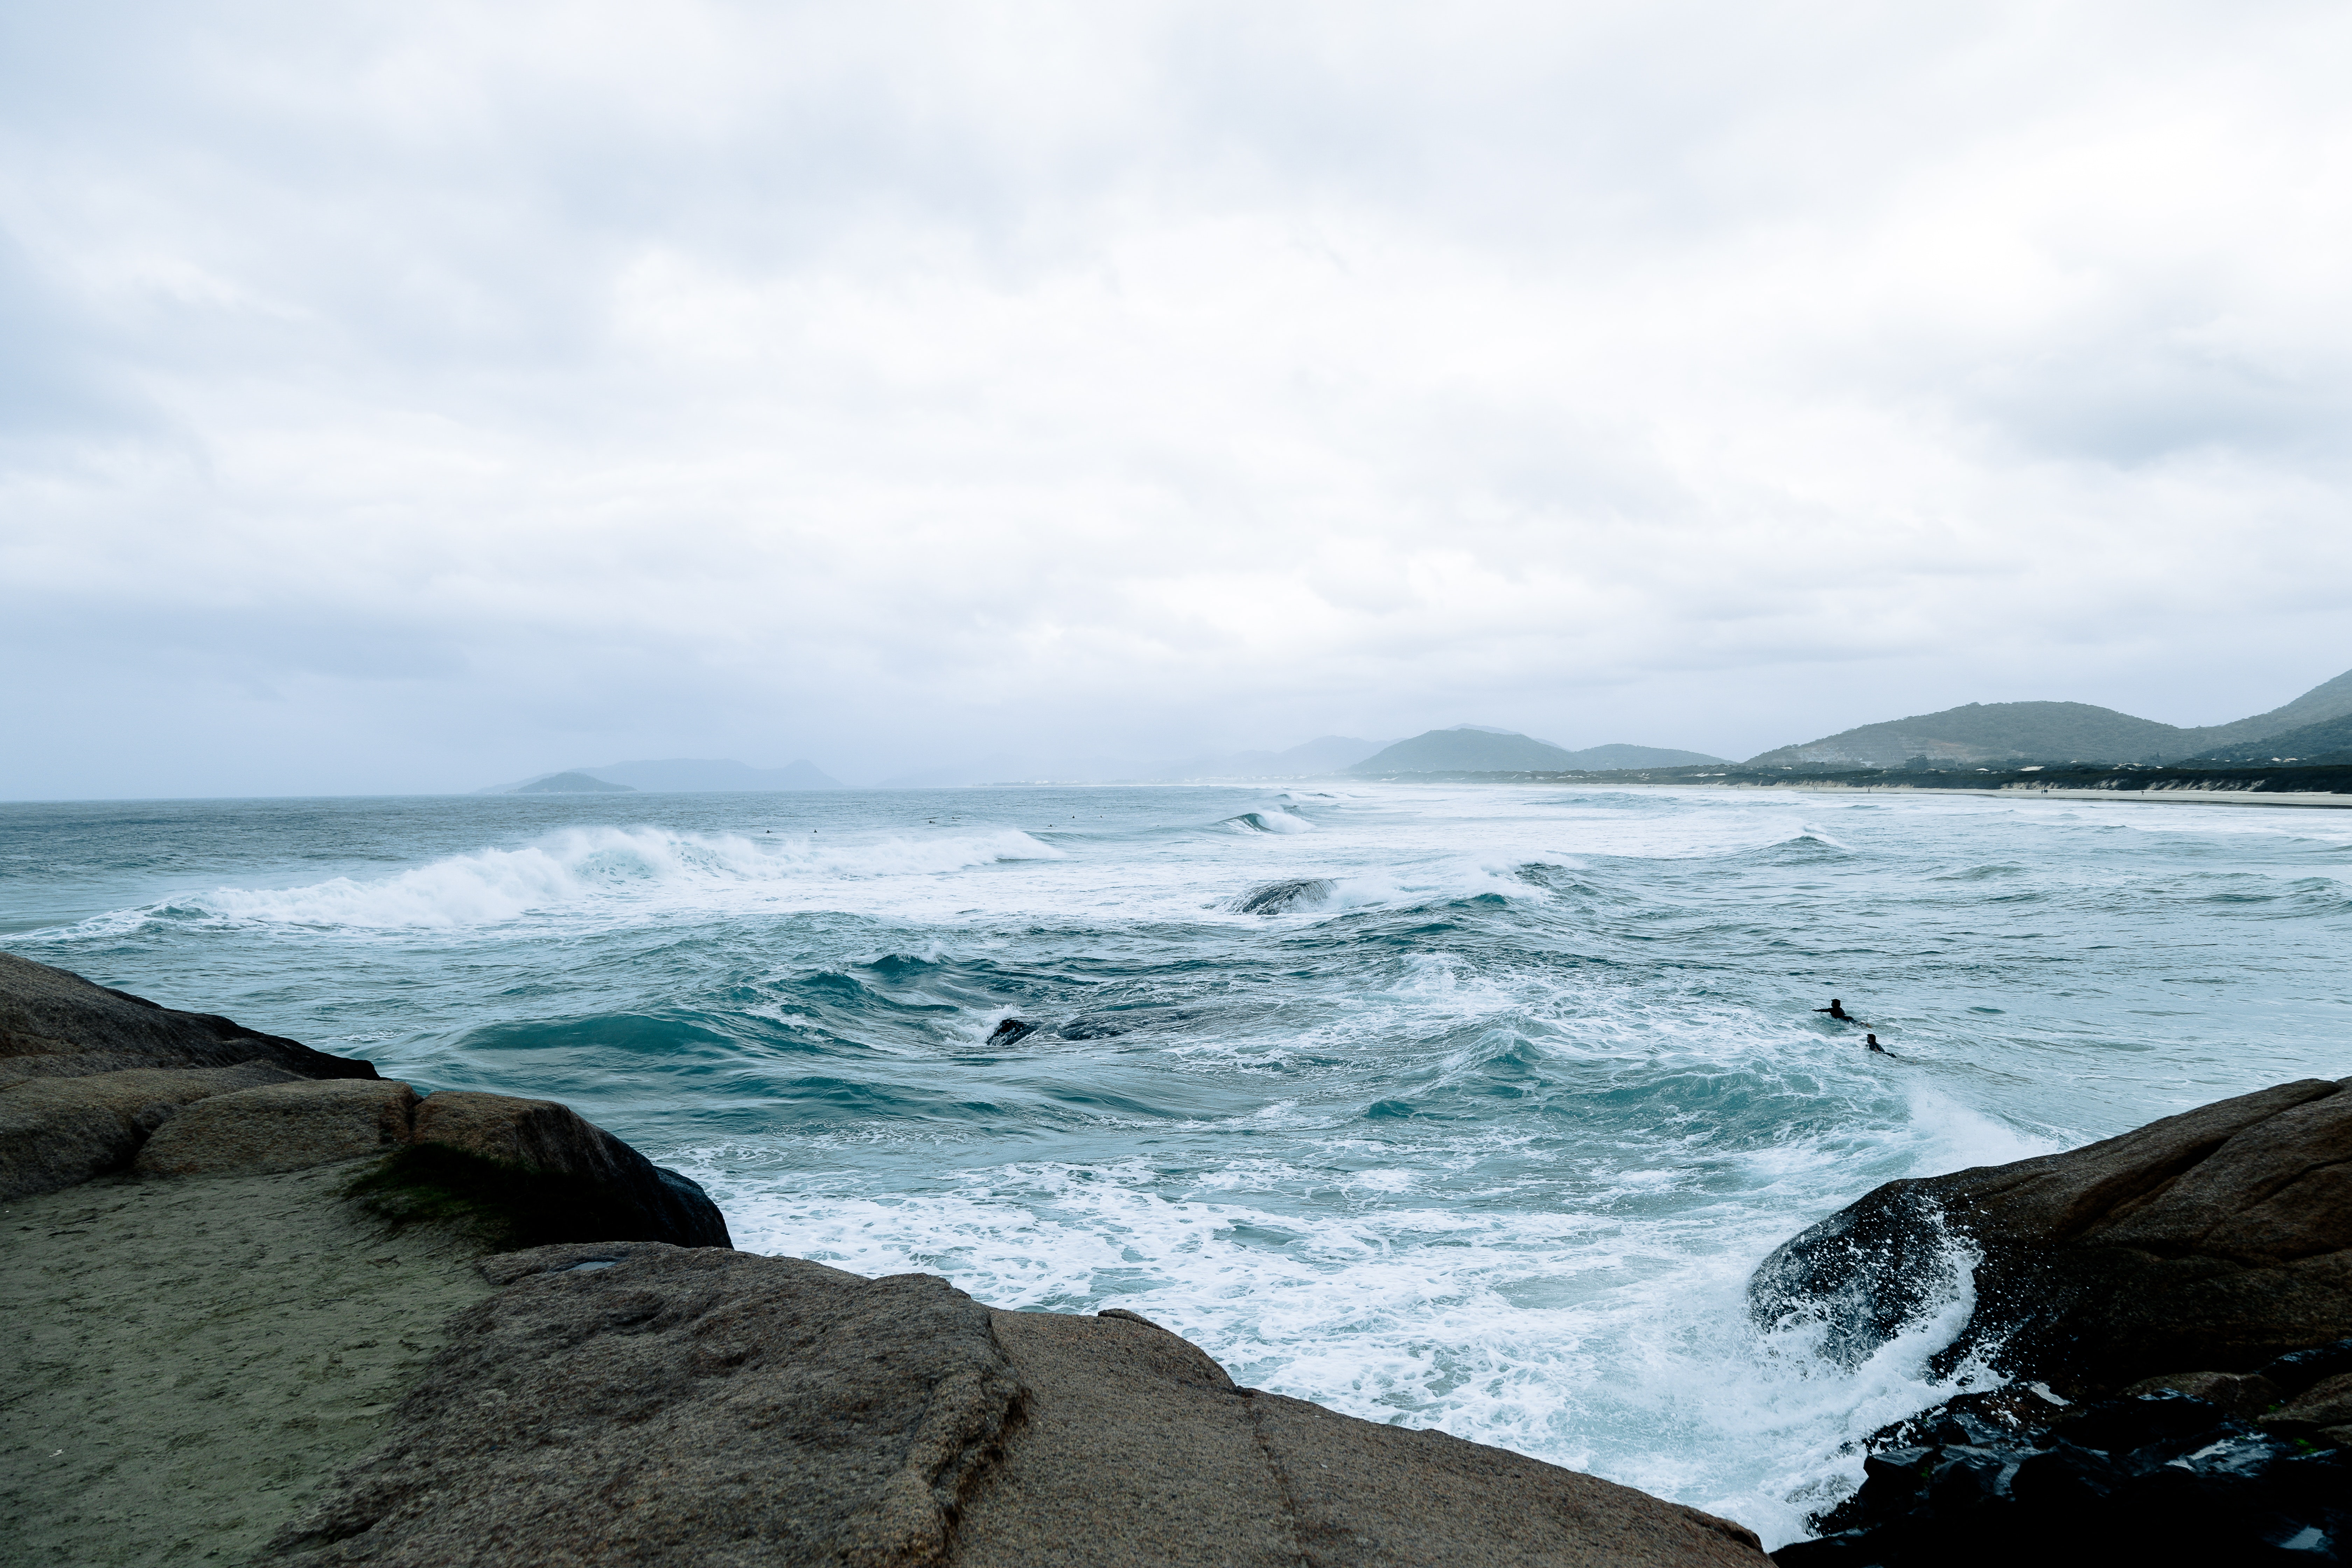
sea, coast, ocean, body of water, coastal and oceanic landforms, sky, wave, shore, water, wind wave, promontory, headland, cloud, beach, horizon, bay, rock, loch, cape, cove